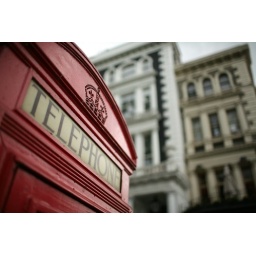
Phone box near primrose hill